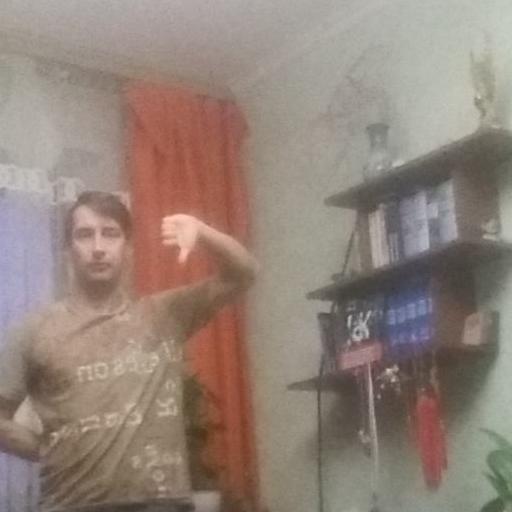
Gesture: dislike